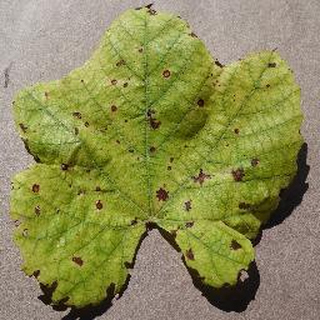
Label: grape_leaf_blight